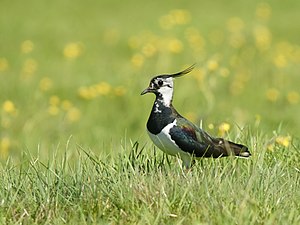
Brokfugle
Vibe Vanellus vanellus
Vibe Vanellus vanellus
Brokfugle er en familie af vadefugle. Den omfatter omkring 67 arter fordelt på 10 slægter. I Danmark findes f.eks. vibe, hjejle og stor præstekrave.